List of existing model dwellings

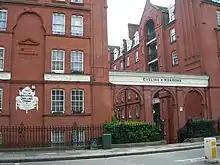
Evelina Mansions, Camberwell

Model dwellings were buildings or estates constructed, mostly during the Victorian era, along philanthropic lines to provide decent living accommodation for the working class. They were typically erected by private model dwellings companies and usually with the aim of making a return on investment, hence the description of the movement as "five per cent philanthropy." As such they were forerunners of modern-day municipal housing.